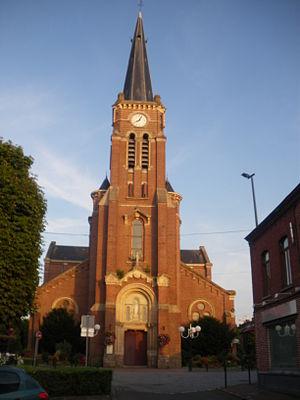
Vue de l'église Saint-Germain de Mouvaux dans le département du Nord.
Mouvaux est une commune française située dans le département du Nord, en région Hauts-de-France. Elle fait partie de la Métropole européenne de Lille.
Louis Philipp Joseph Croïn, né le 17 août 1843 à Tourcoing et mort dans la même ville le 29 juillet 1902, est un architecte français